Shiu-Yuen Cheng

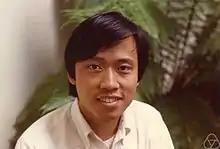
Shiu-Yuen Cheng in 1977Photo courtesy George M. Bergman

Shiu-Yuen Cheng (鄭紹遠) is a Hong Kong mathematician. He is currently the Chair Professor of Mathematics at the Hong Kong University of Science and Technology. Cheng received his Ph.D. in 1974, under the supervision of Shiing-Shen Chern, from University of California at Berkeley. Cheng then spent some years as a post-doctoral fellow and assistant professor at Princeton University and the State University of New York at Stony Brook. Then he became a full professor at University of California at Los Angeles. Cheng chaired the Mathematics departments of both the Chinese University of Hong Kong and the Hong Kong University of Science and Technology in the 1990s. In 2004, he became the Dean of Science at HKUST. In 2012, he became a fellow of the American Mathematical Society.